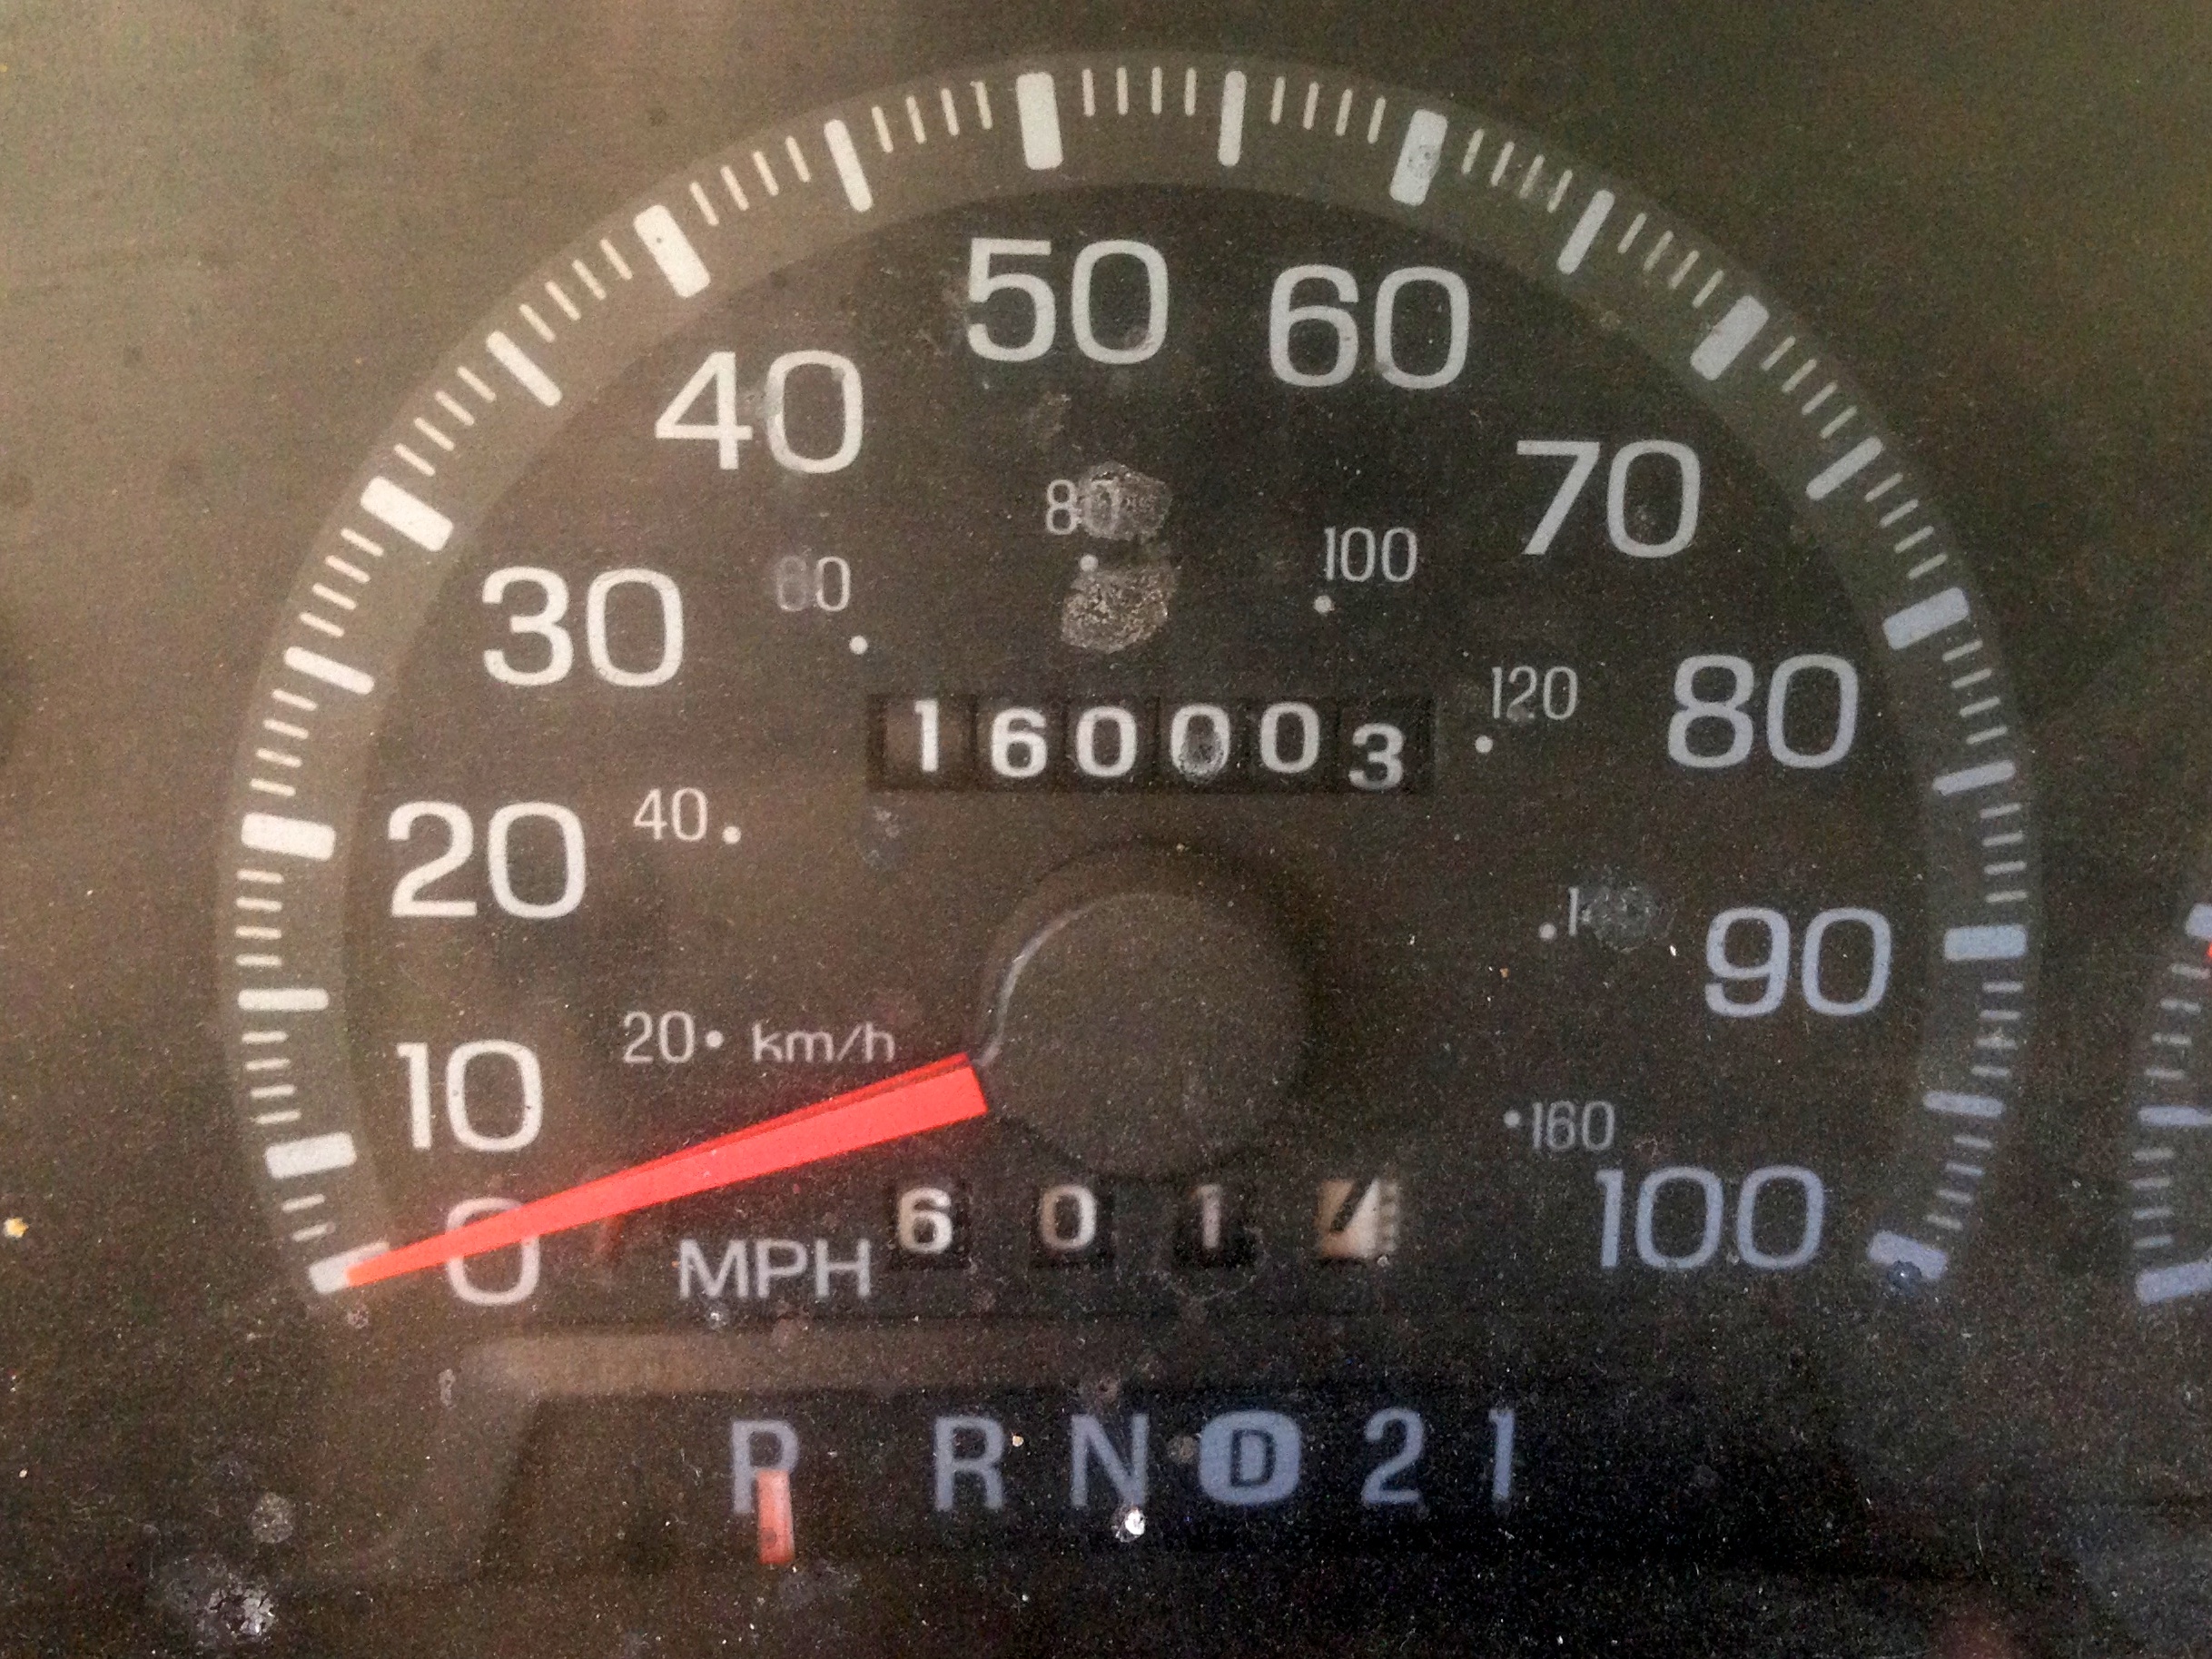
car, wheel, vehicle, gauge, speedometer, odometer, sedan, automobile make, automotive exterior, compact car, vehicle registration plate, family car